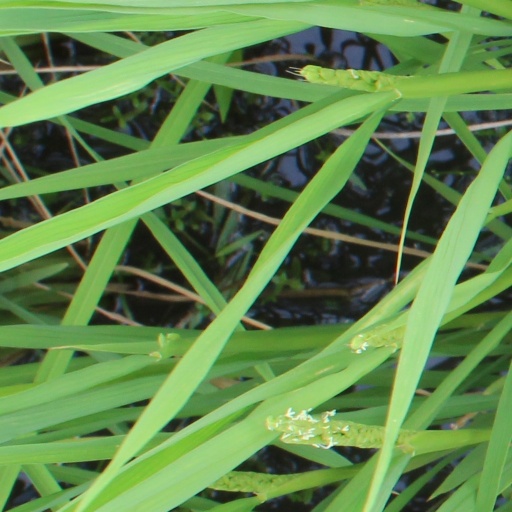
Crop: rice